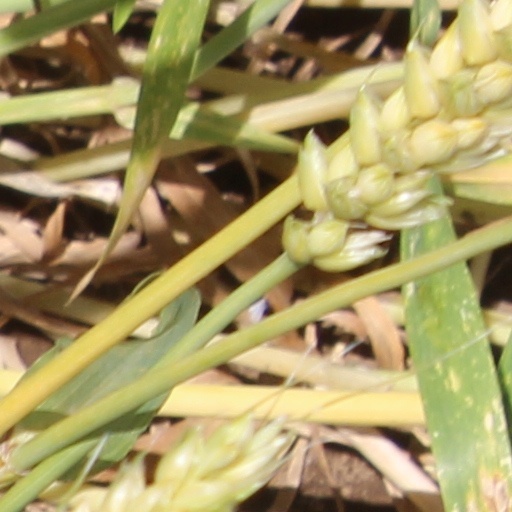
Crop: wheat